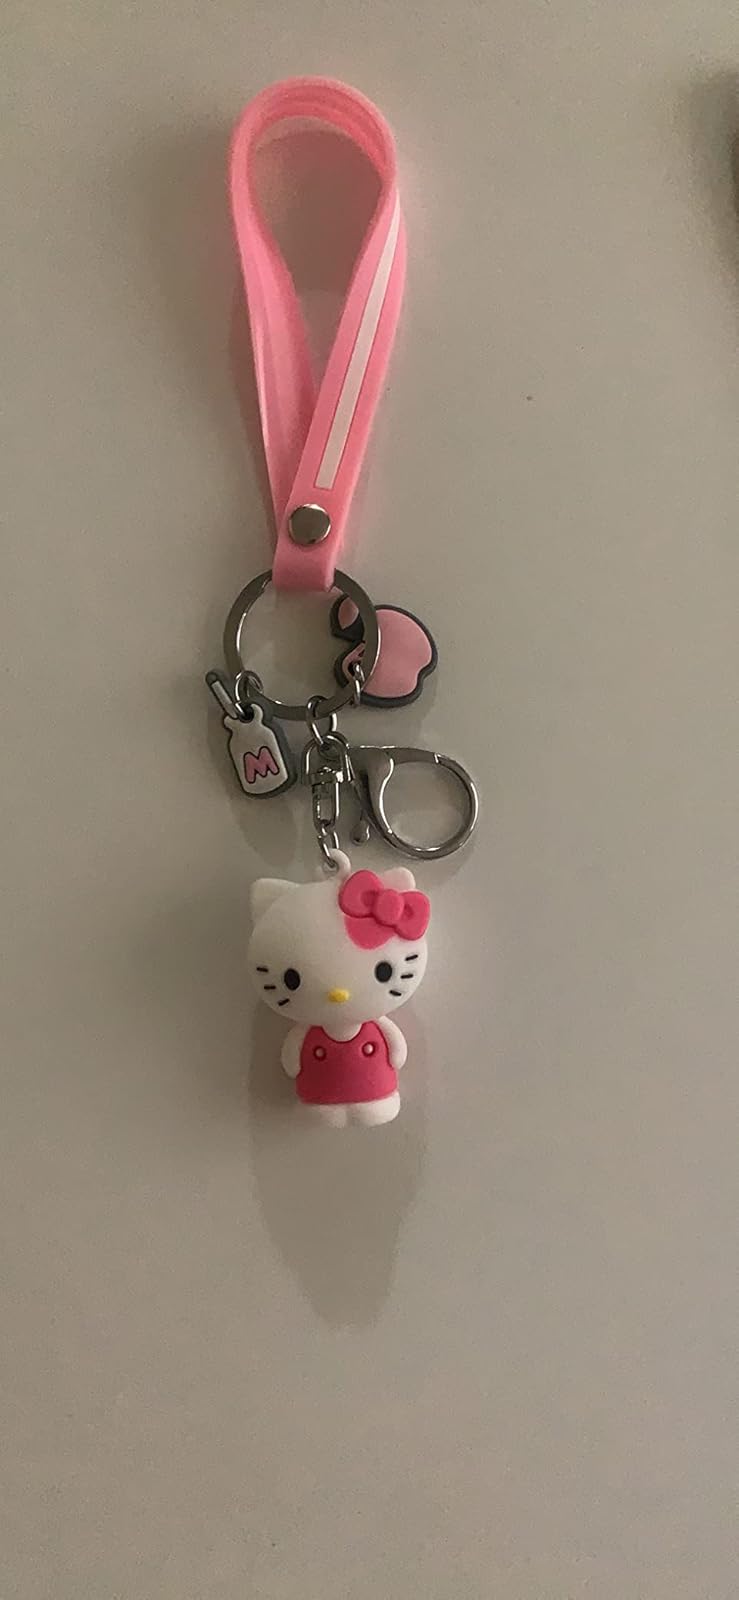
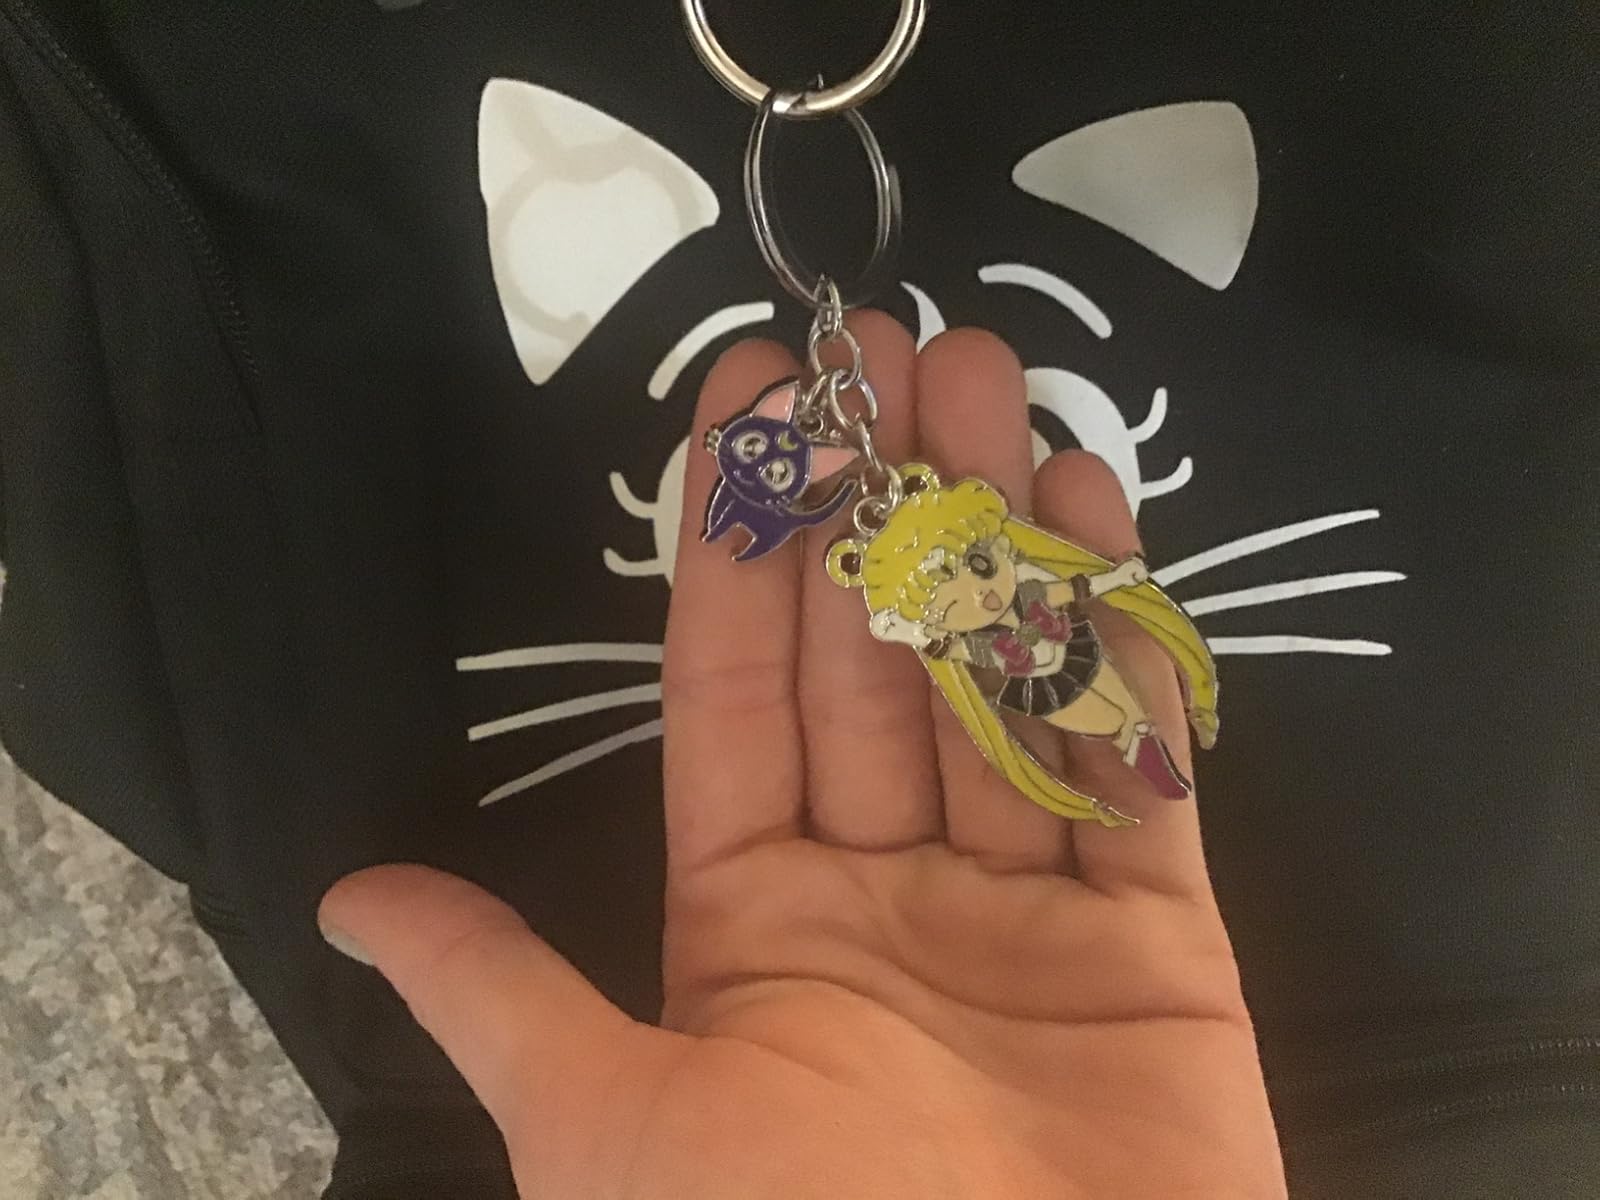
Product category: accessories_keychain
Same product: no